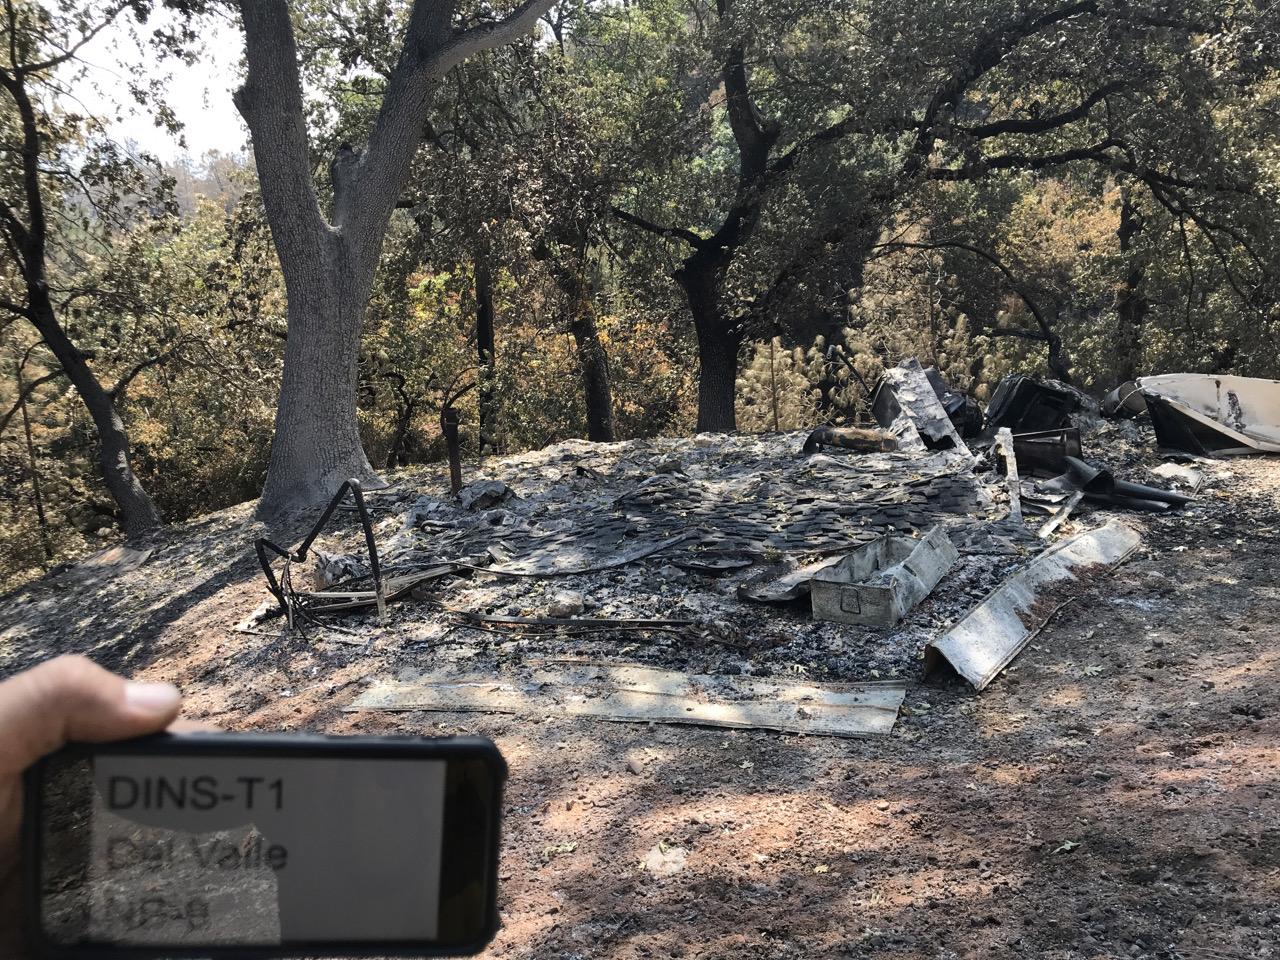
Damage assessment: destroyed